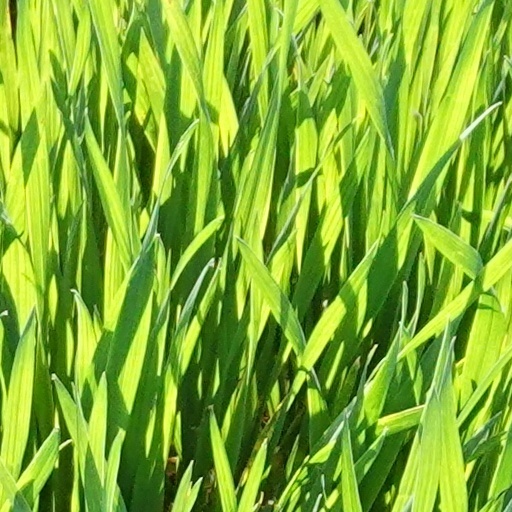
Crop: wheat